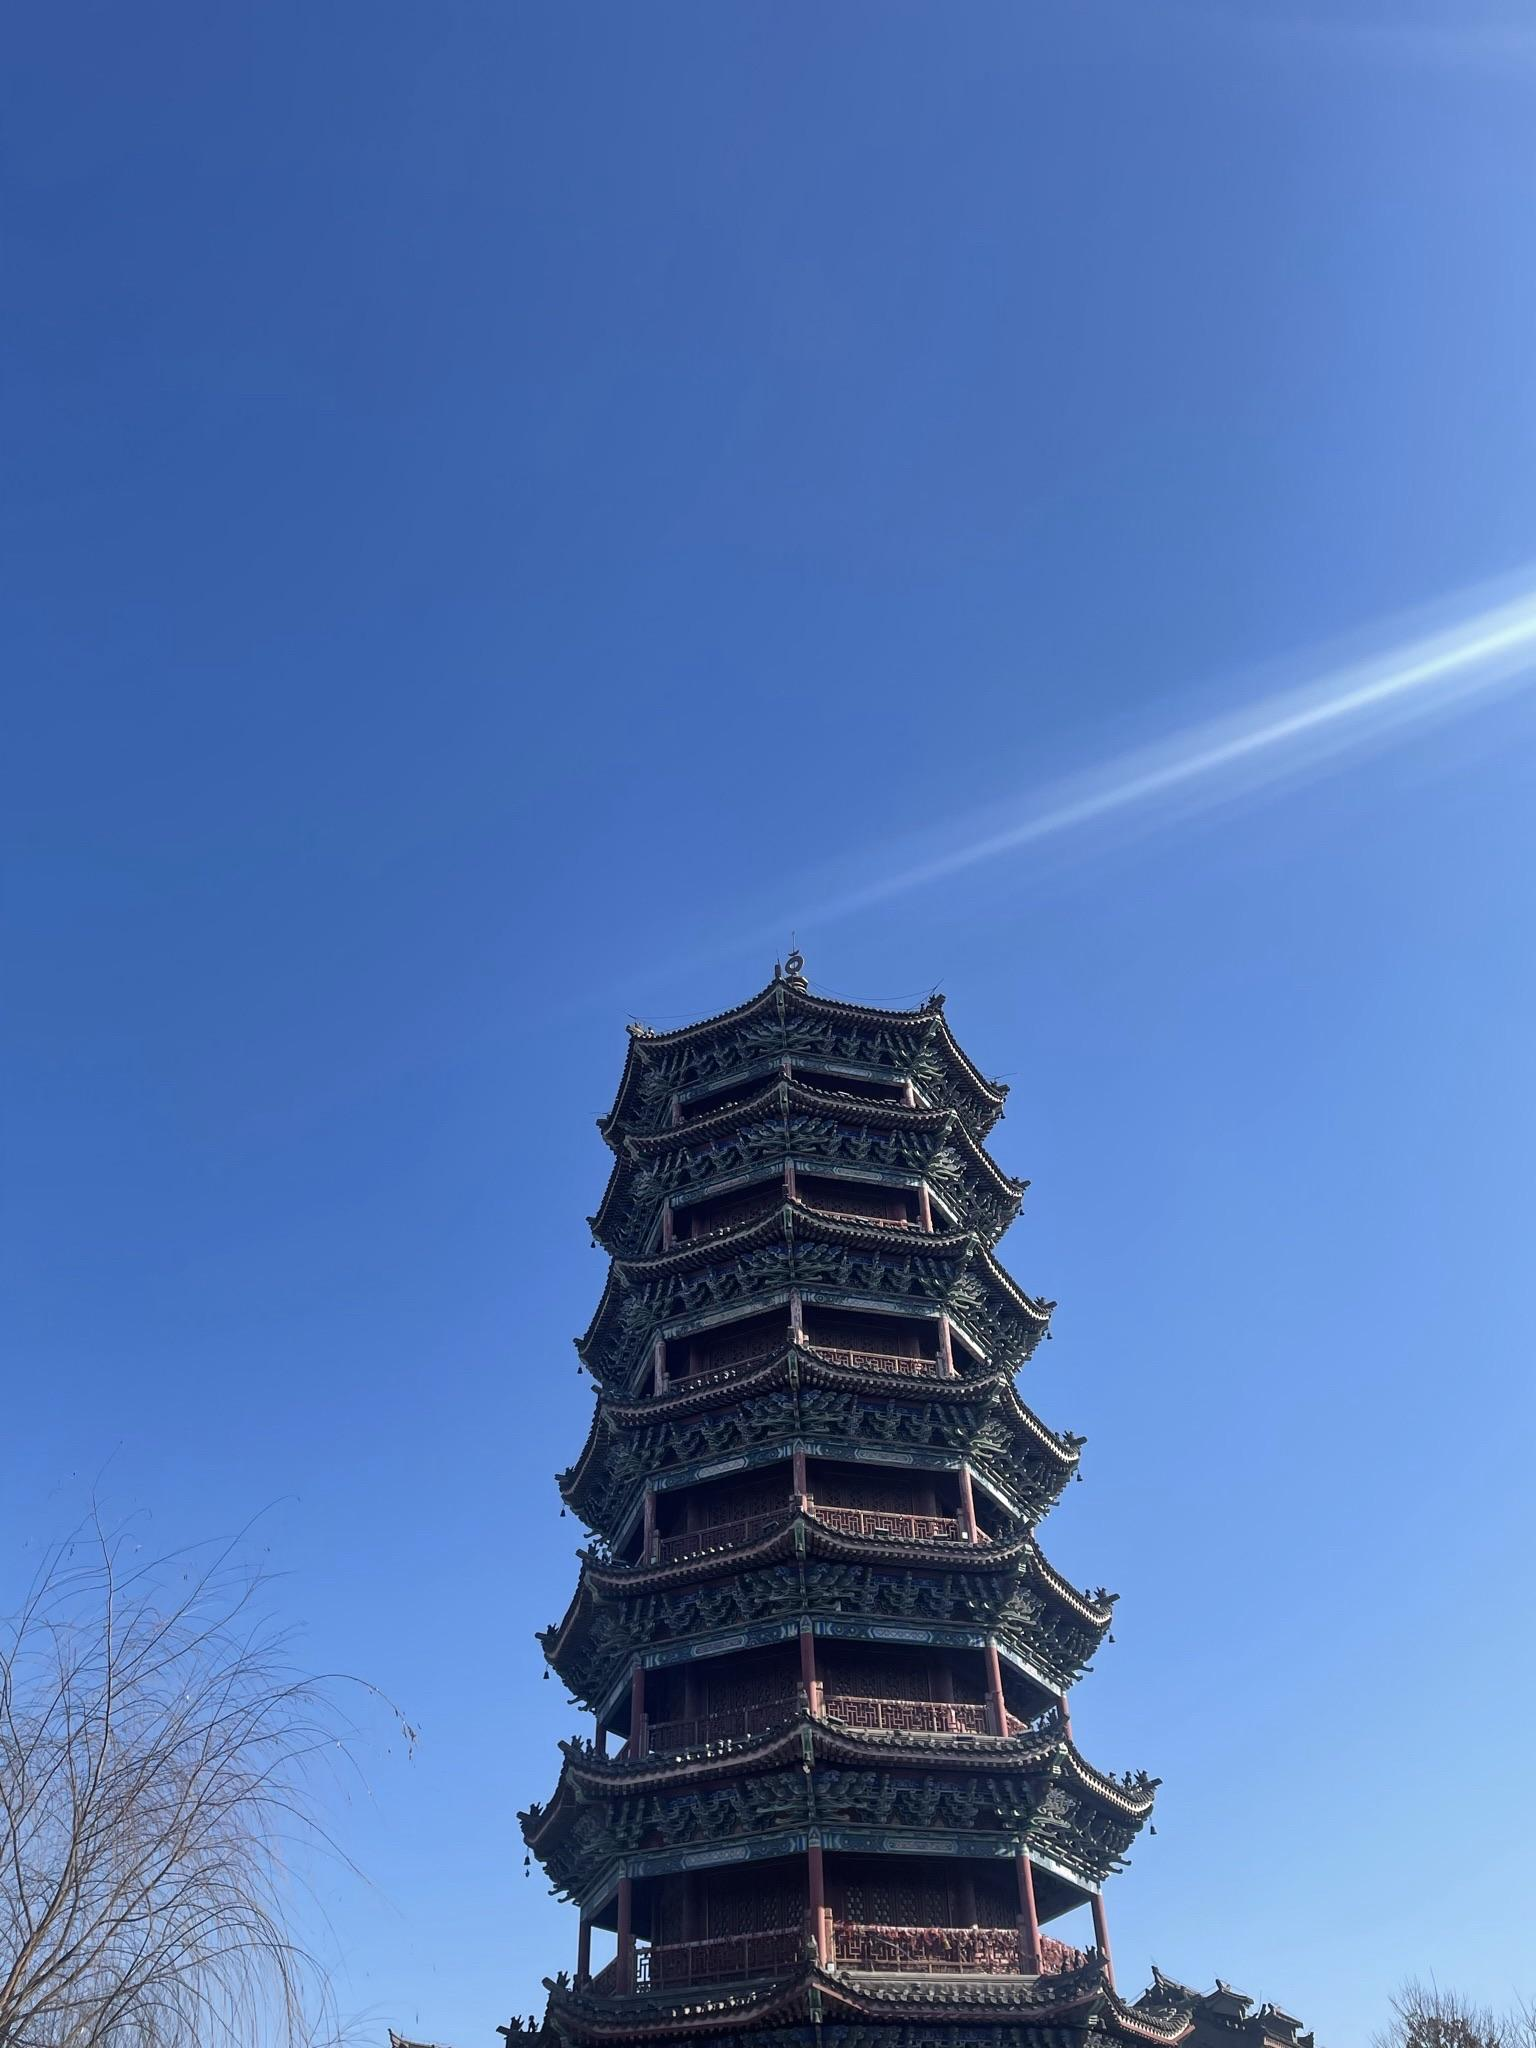
地标名称：紫金塔
所在城市：唐山市·滦州市